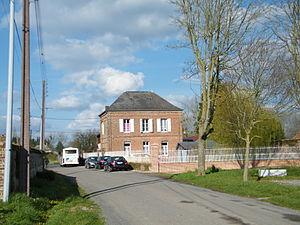
Bâtiments communaux
Biencourt est une commune française située dans le département de la Somme en région Hauts-de-France.